Whittier station

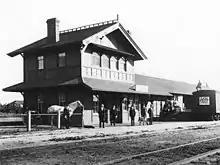
Depot in 1896

In the 1890s the growth of Whittier caused the Southern Pacific Railroad to build a branch line from its main line in Santa Fe Springs, California. The depot was originally built at 11825 Bailey Street. The branch served local citrus packing houses and a gas works. In the early 1900s, the Pacific Electric Railway built a branch line that paralleled the Southern Pacific track.